Duncan-class battleship

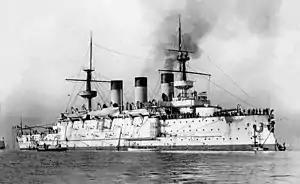
, the Russian battleship the "Duncan"s were ordered to counter

The six ships of the "Duncan" class were ordered in response to Russian s that began construction in the mid-1890s. At the time, the British mistakenly believed the Russian vessels were capable of a top speed of (though they were not that fast in service), so the Director of Naval Construction, William Henry White, set about designing a British response. His initial proposals were completed by February 1898, but the Board of Admiralty decided that more work would be required on the new ships, and so modified versions of the preceding would be ordered in the meantime. These ships incorporated some of the aspects of White's design, namely the revised armour protection layout in the bow, which abandoned the heavy transverse bulkhead that connected both ends of the armoured belt in favour of continuing the side armour all the way to the stem, albeit at reduced thickness; these became the five s. White then returned to working on the design for the response to "Peresvet", completing a revised version on 14 June 1898.